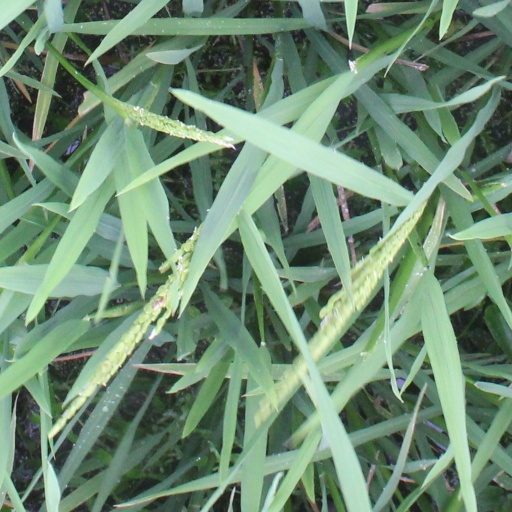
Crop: rice